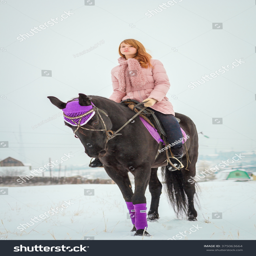
beautiful young women riding a black horse in a foggy and snow winter day